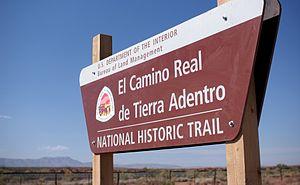
Cet article recense les sites inscrits au patrimoine mondial au Mexique.